1956 in spaceflight

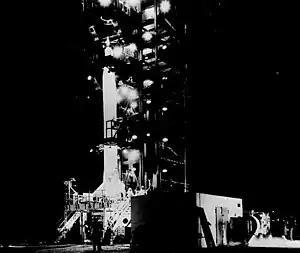
Vanguard_rocket-04

Work continued apace on Project Vanguard, the civilian satellite project initiated in fall 1955. Vanguard consisted of a tiny satellite and a rocket launcher, the latter comprising a Viking (rocket) first stage mated with two smaller rocket stages. Starting in 1956, John T. Mengel and his Naval Research Laboratory Tracking and Guiding Branch began designing the Minitrack system, a worldwide network of stations that would receive data on 108 MHz broadcast by Vanguard's tiny transmitter. In April 1946, work began on a global optical tracking network as well, whose task would be to locate the satellite in the sky so that Minitrack could maintain continuous tracking. In addition to twelve observation stations around the world, amateurs were also recruited to assist. While it would have been logistically useful to have Minitrack and optical stations at the same site, the two types of stations had different requirements--the radio stations requiring flat ground away from interference, and the visual stations needing clear skies. In the end, only Woomera in Australia had a combined tracking station.